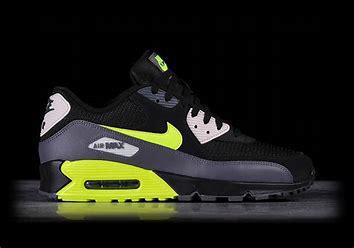
Brand: Nike
Model: Air Max 90 LTR